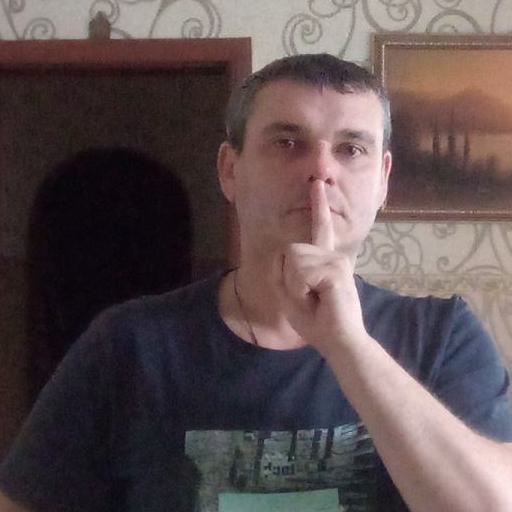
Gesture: mute